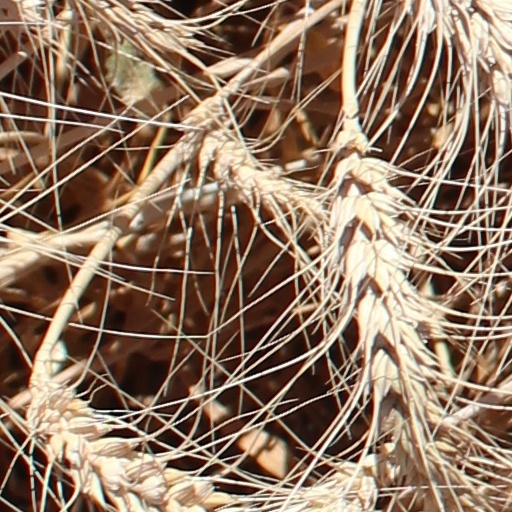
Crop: wheat